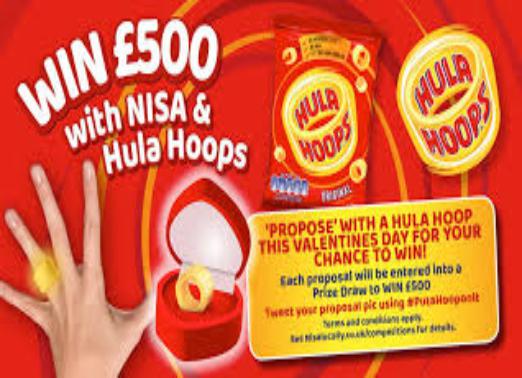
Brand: Hula Hoops
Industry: Food